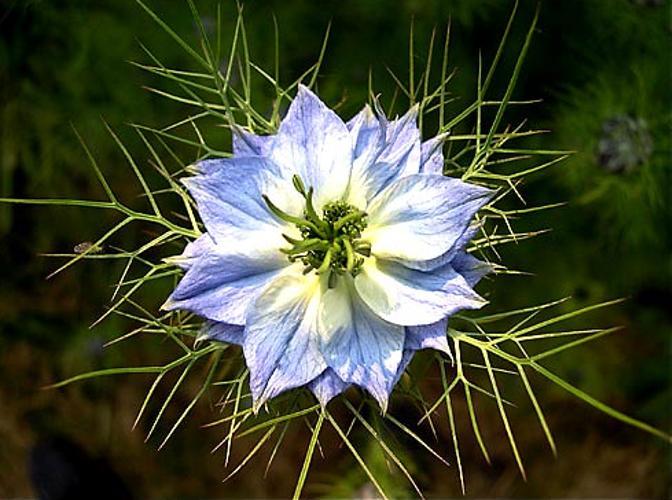
Label: love in the mist